The Coroner's Lunch

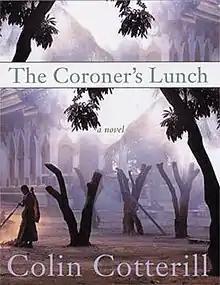
First edition cover

The Coroner's Lunch is a crime novel by British author Colin Cotterill first published in 2004. It is the first installment in the Dr. Siri Paiboun series, set in the Lao People's Democratic Republic during the 1970s.